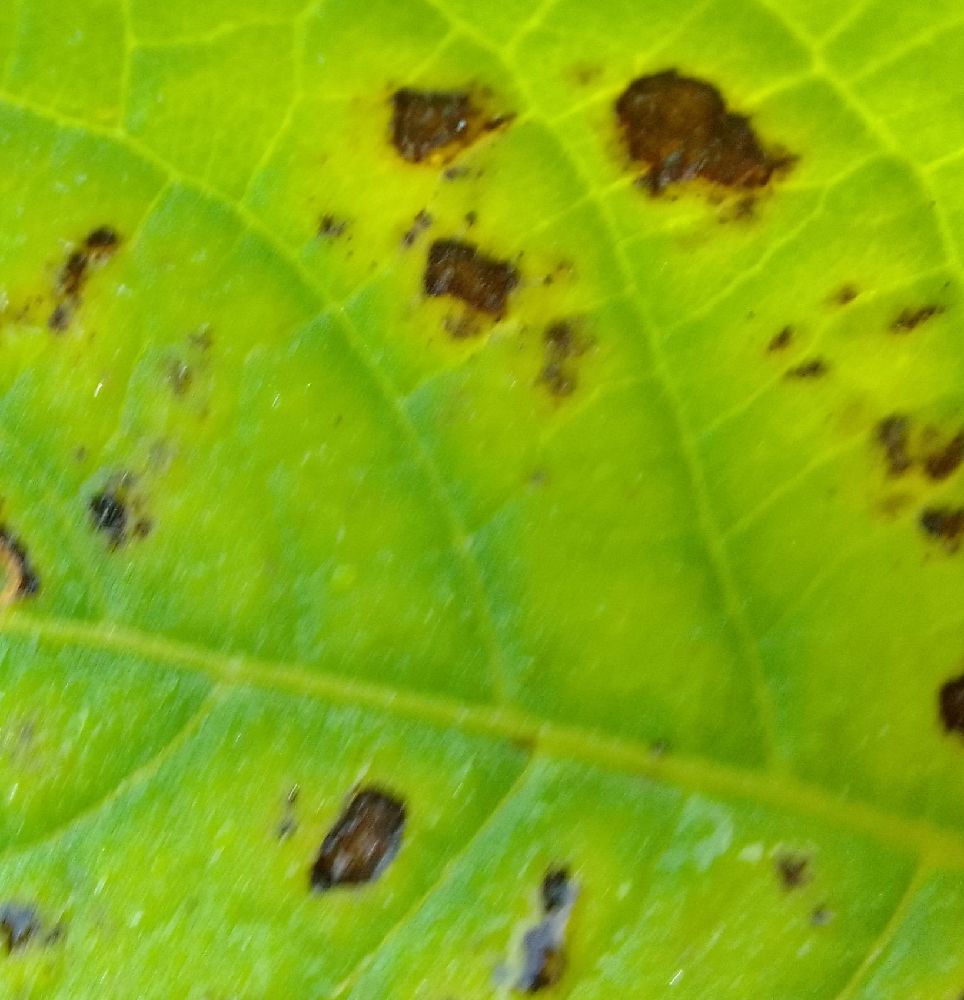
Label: Early blight